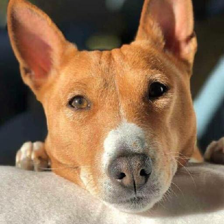
Label: animals